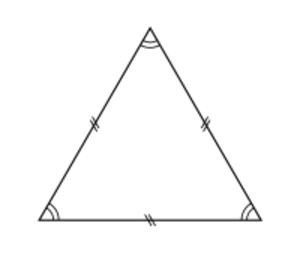
Triangle équilatéral est un triangle qui a trois cotés de même longueur.
En géométrie euclidienne, un triangle équilatéral est un triangle dont les trois côtés ont la même longueur. Ses trois angles internes ont alors la même mesure de 60 degrés, et il constitue ainsi un polygone régulier à trois sommets.
En mathématiques, plus précisément en géométrie ou encore en géométrie euclidienne, un polytope régulier est une figure de géométrie présentant un grand nombre de symétries. En dimension deux, on trouve par exemple le triangle équilatéral, le carré, les pentagone et hexagone réguliers, etc. En dimension trois se rangent parmi les polytopes réguliers le cube, le dodécaèdre régulier, tous les solides platoniciens. On pourrait également citer des exemples pour des espaces de dimension plus élevée. Le cercle et la sphère, qui présentent un degré de symétrie très élevé, n'en sont pas pour autant considérés comme des polytopes, car ils n'ont pas de face plate.